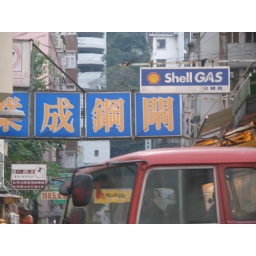
For the red truck underneath